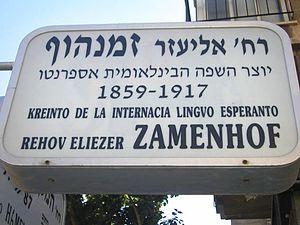
Le docteur Ludwik Lejzer Zamenhof, dit en français Louis-Lazare Zamenhof, est un médecin ophtalmologiste polonais, né le 15 décembre 1859 à Białystok, dans l'Empire russe, et mort le 14 avril 1917 à Varsovie. Né dans une famille juive, ses langues d’usage sont le yiddish, le russe et le polonais. Il est connu pour avoir élaboré la langue construite espéranto dans son ouvrage Langue Internationale, publié en russe le 26 juillet 1887 sous le pseudonyme Doktoro Esperanto. Il fut nommé une douzaine de fois au prix Nobel de la Paix.